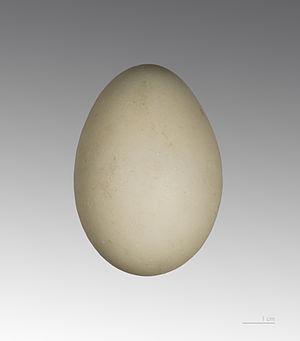
Le Hokki brun est une espèce d'oiseaux de la famille des Phasianidae. Il est aussi appelé faisan de Mandchourie.